Futalognkosaurus

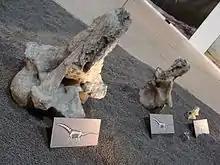
Vertebrae

In their phylogenetic analysis, Calvo and colleagues found "Futalognkosaurus" to be a member of the Titanosauridae (or Lithostrotia, depending on the definitions being used), and most closely related to "Mendozasaurus". They defined a new clade for the group containing both "Futalognkosaurus" and "Mendozasaurus", their common ancestor, and all descendants, which they named the Lognkosauria. The authors found "Malawisaurus" to be the sister group of this new clade. Another, much later member of Lognkosauria is the colossal "Puertasaurus", which may be the biggest dinosaur so far known. Besides "Futalognkosaurus", other fauna was discovered in the Futalognko site, including two further undescribed sauropod taxa, specimens of "Megaraptor", "Unenlagia" and some pleurodiran turtles.